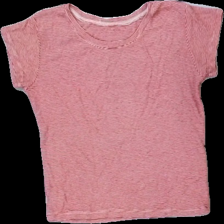
View: front
Type: T-shirt
Category: Ladies
Brand: Missing
Colors: Red, White
Material: 100% viscose
Pattern: Striped
Cut: Regular
Season: All
Damage location: top right
Damage 2 location: middle center
Damage 3 location: middle right
Price range: 50-100
Recommended usage: Reuse
Description: randig t-shirt